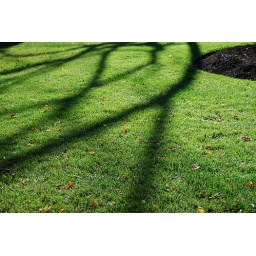
Shadow cast on the ground by a tree that had already lost most of its leaves.